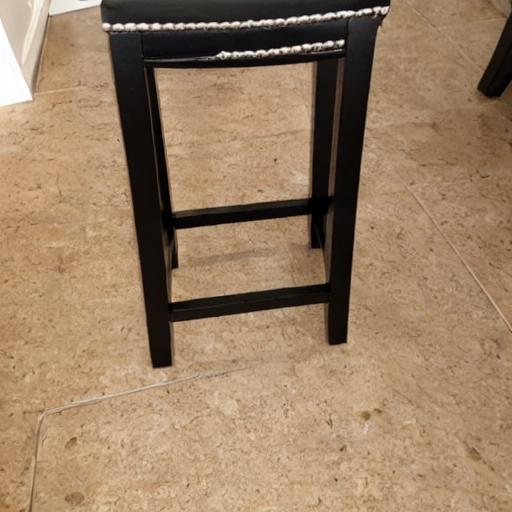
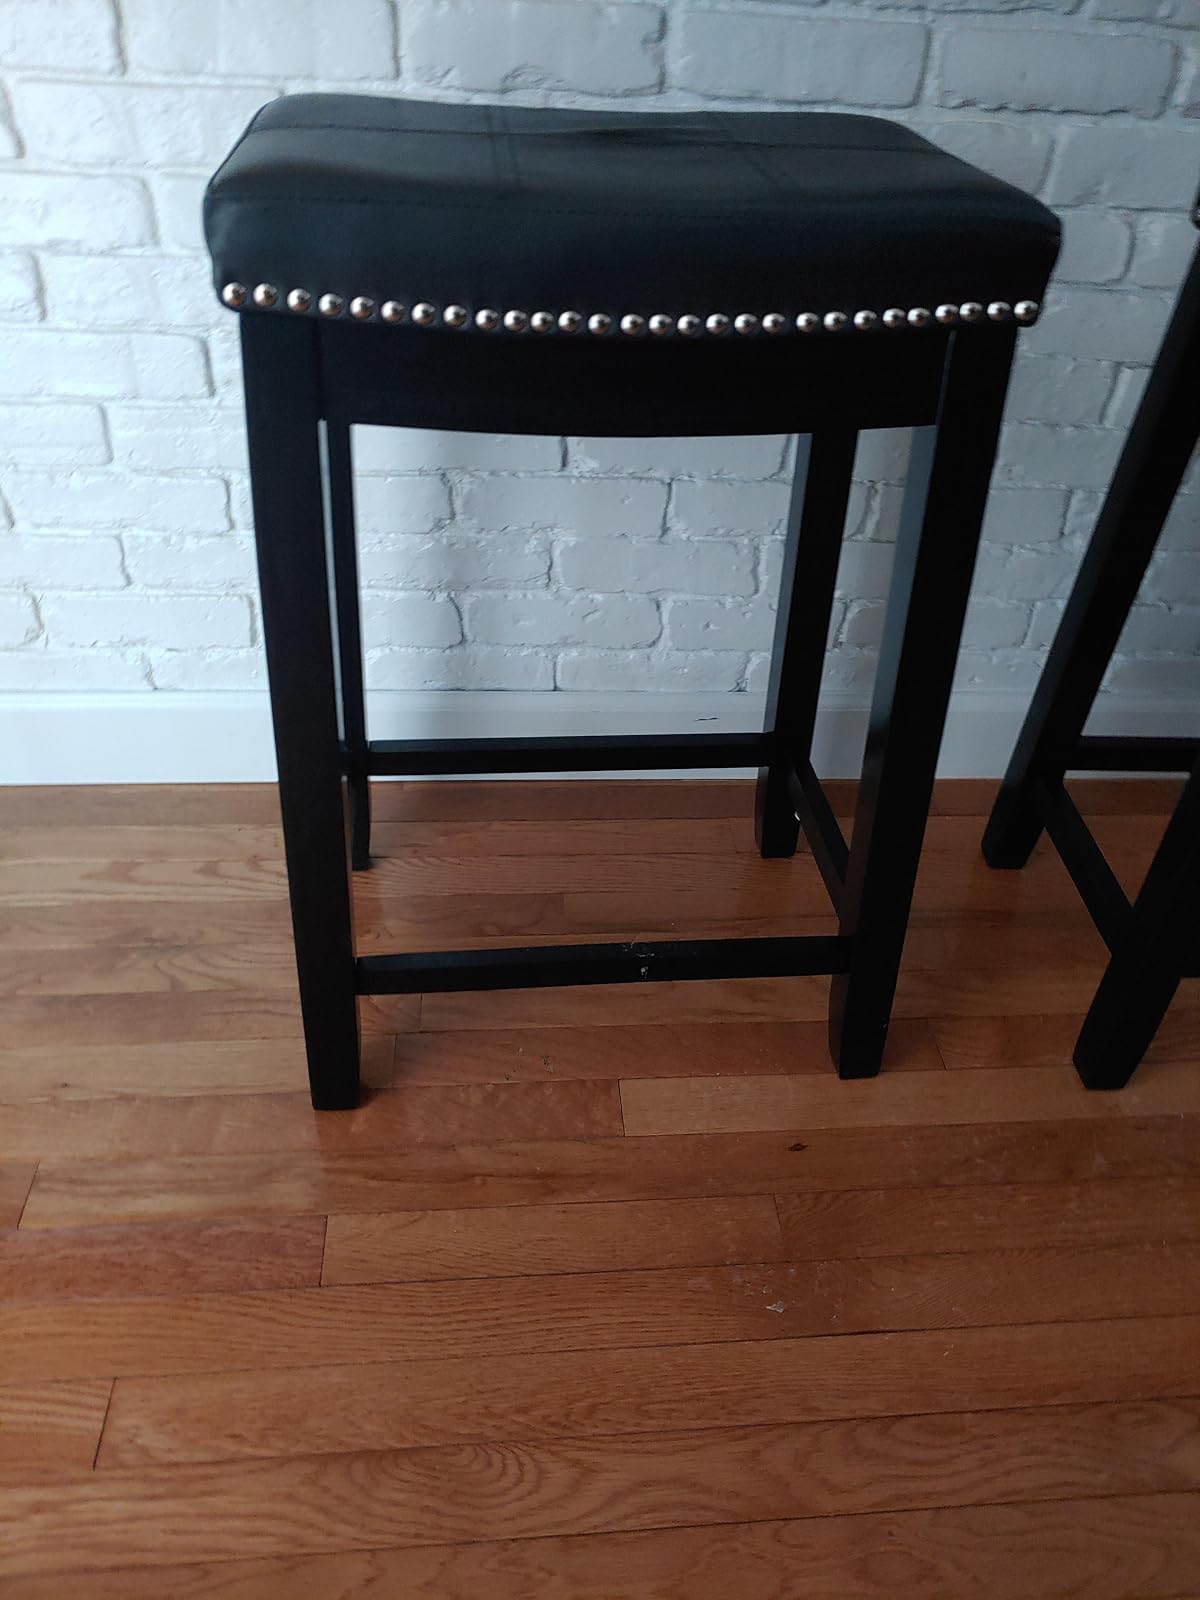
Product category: stool
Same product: no